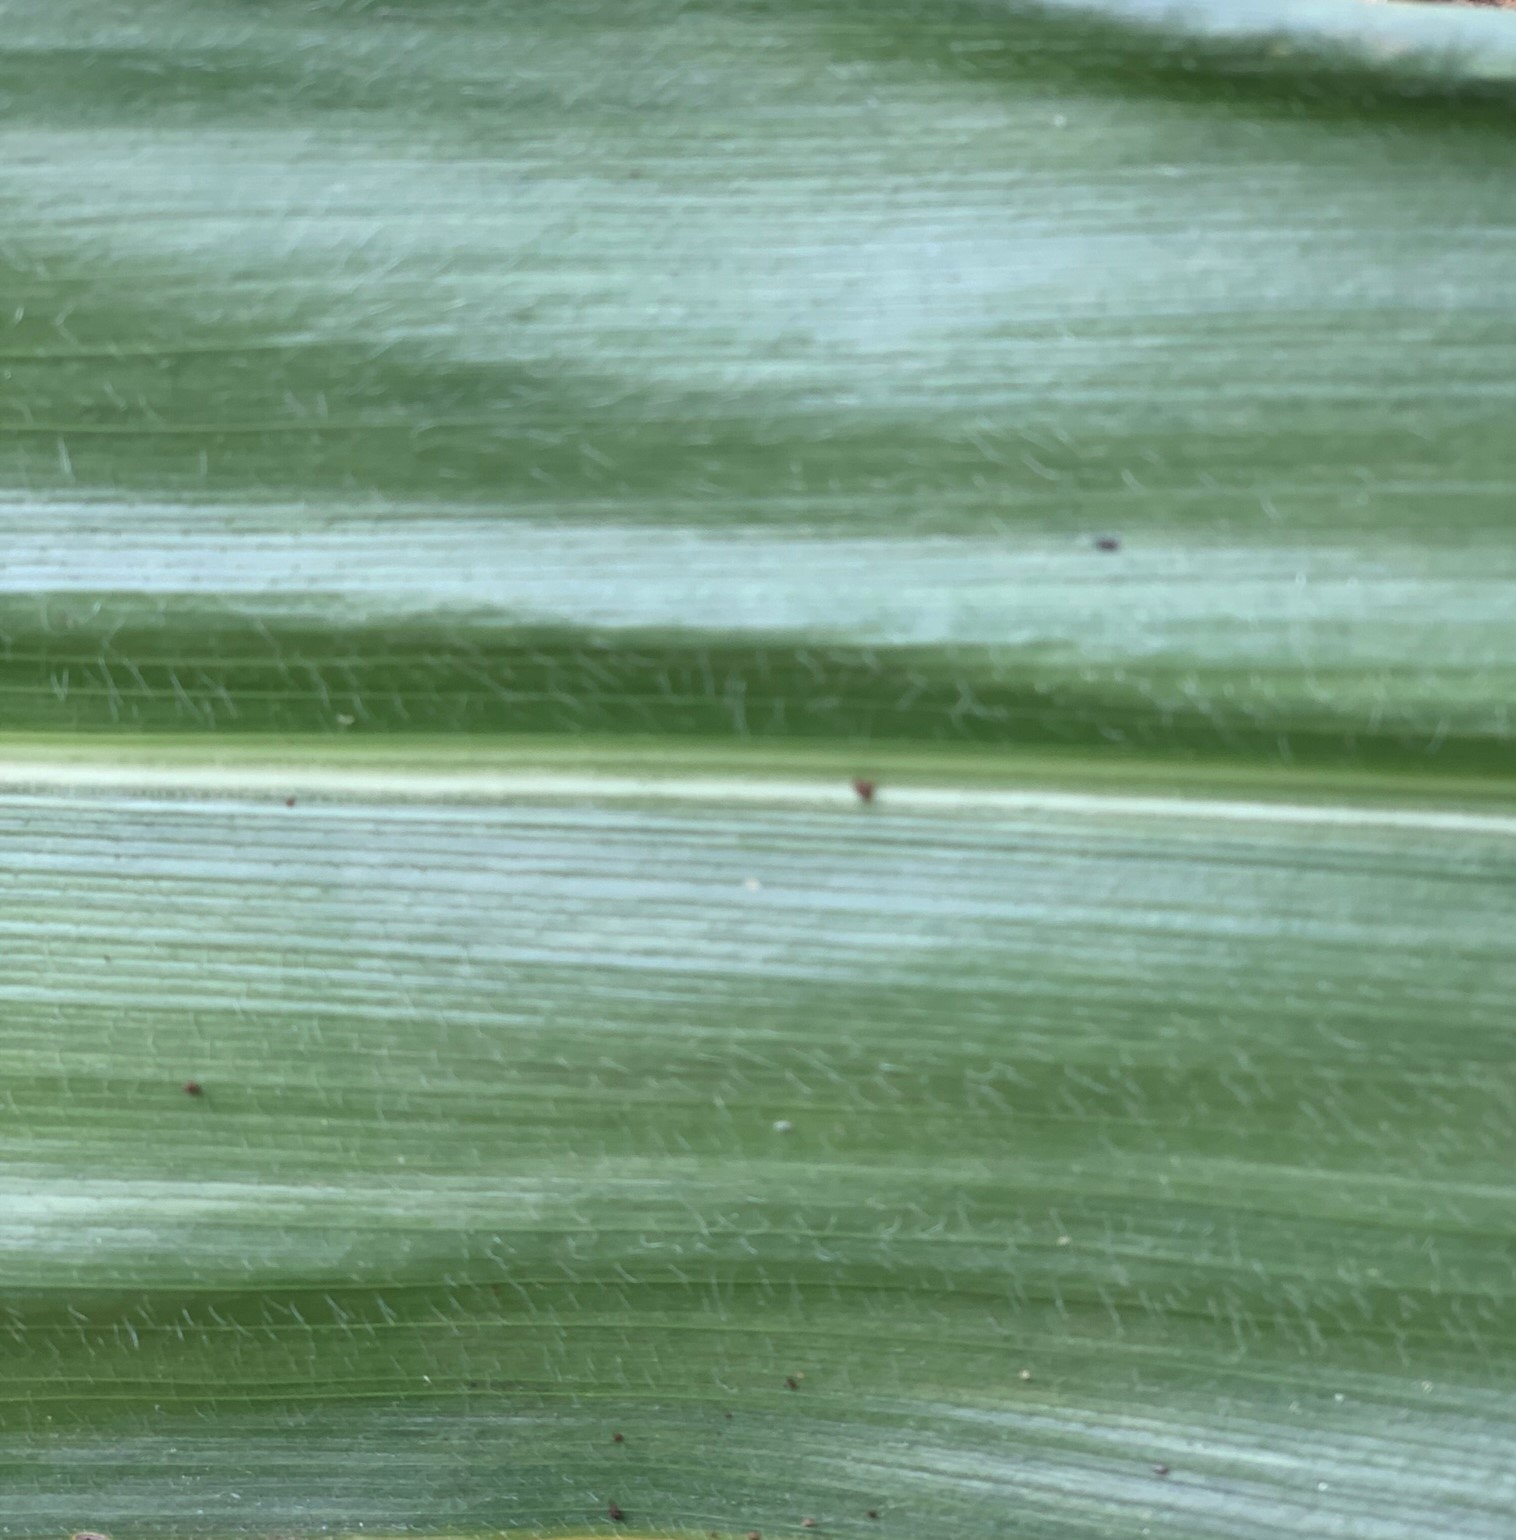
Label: Healthy